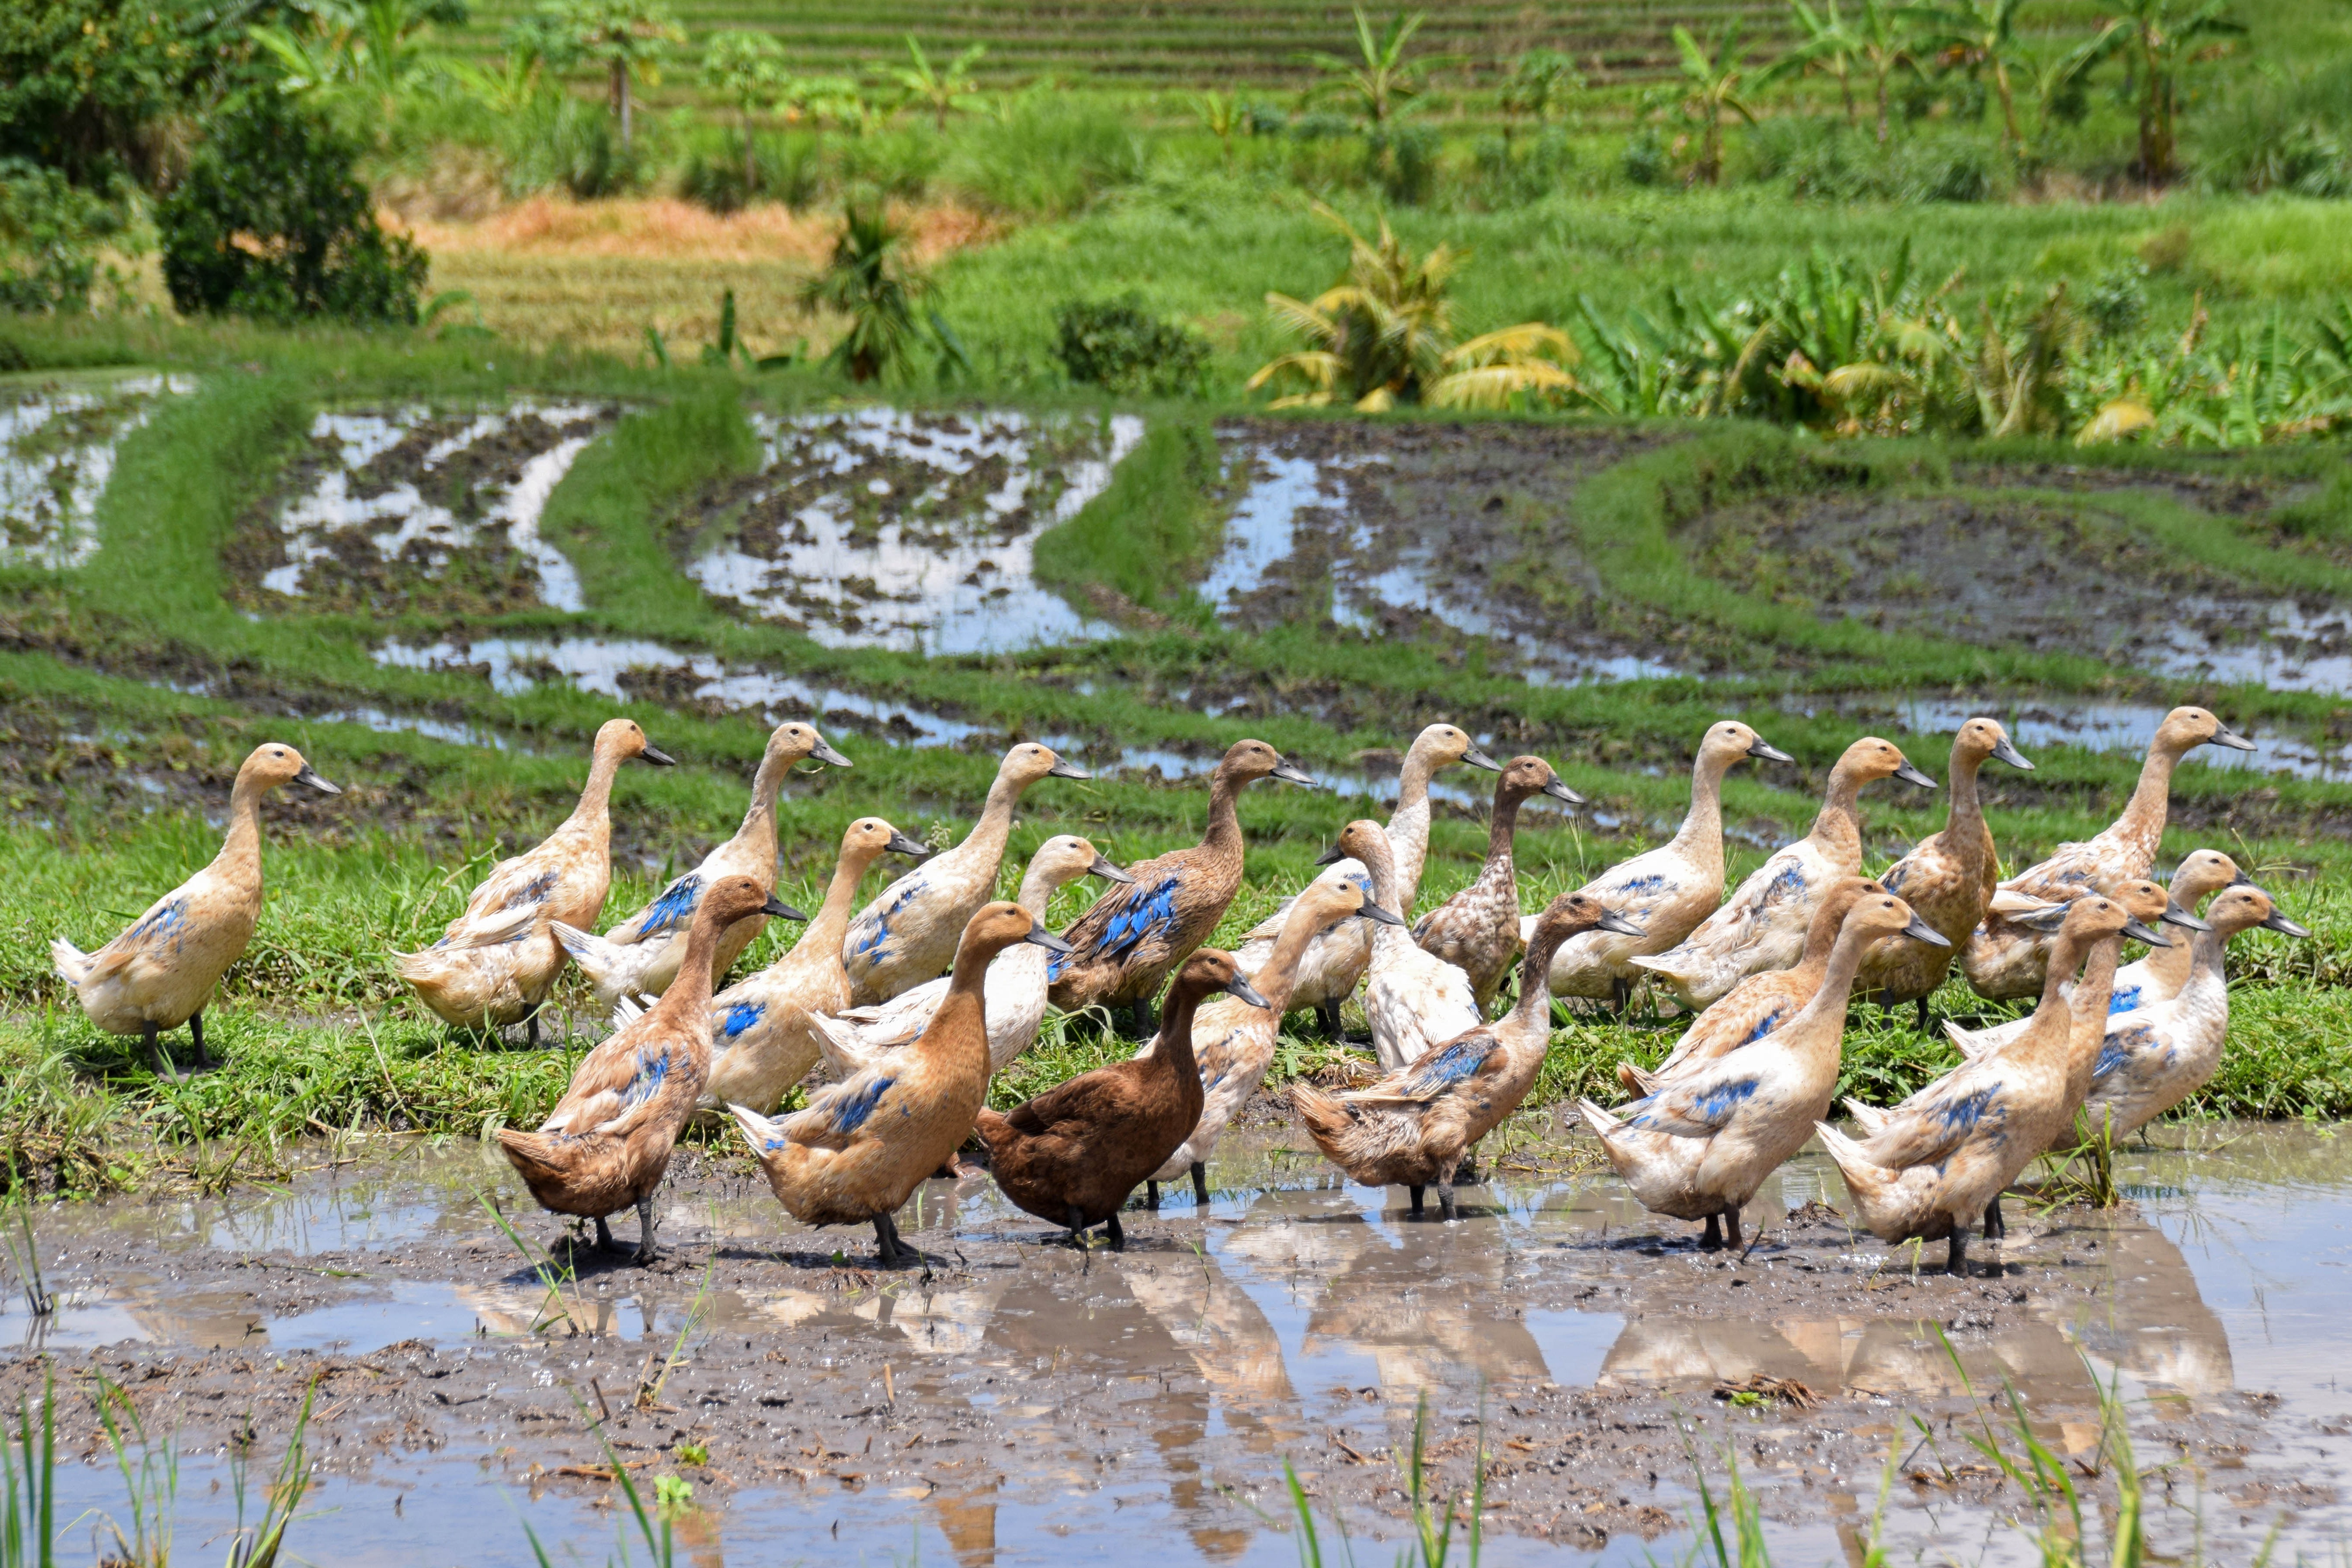
landscape, bird, travel, agriculture, rice, birds, duck, wetland, ducks, indonesia, waterfowl, water bird, bali, rice fields, ducks geese and swans